Orvieto Cathedral

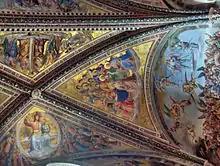
Partial view on the vault – "Christ in Judgment" by Fra Angelico and Benozzo Gozzoli; other frescoes by Luca Signorelli and his school

The large stained-glass quadrifore window in the apse was made between 1328 and 1334 by Giovanni di Bonino, a glass master from Assisi. The design was probably made by Maitani. Above the altar hangs a large polychrome wooden crucifix attributed to Maitani.